The Greatest (2009 film)

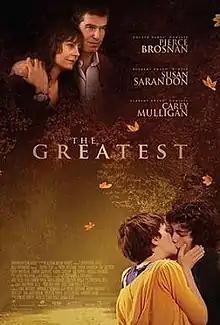
Theatrical poster

The Greatest is a 2009 American drama film written and directed by Shana Feste in her directorial debut, and starring Pierce Brosnan, Susan Sarandon, Carey Mulligan, and Michael Shannon.